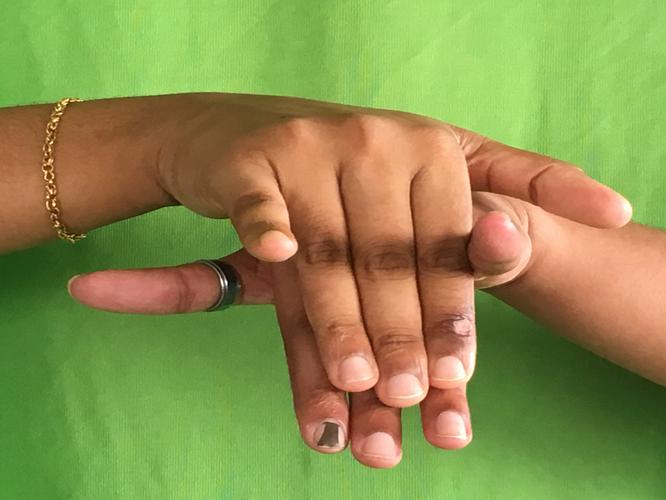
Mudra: Varaha
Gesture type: double_hand